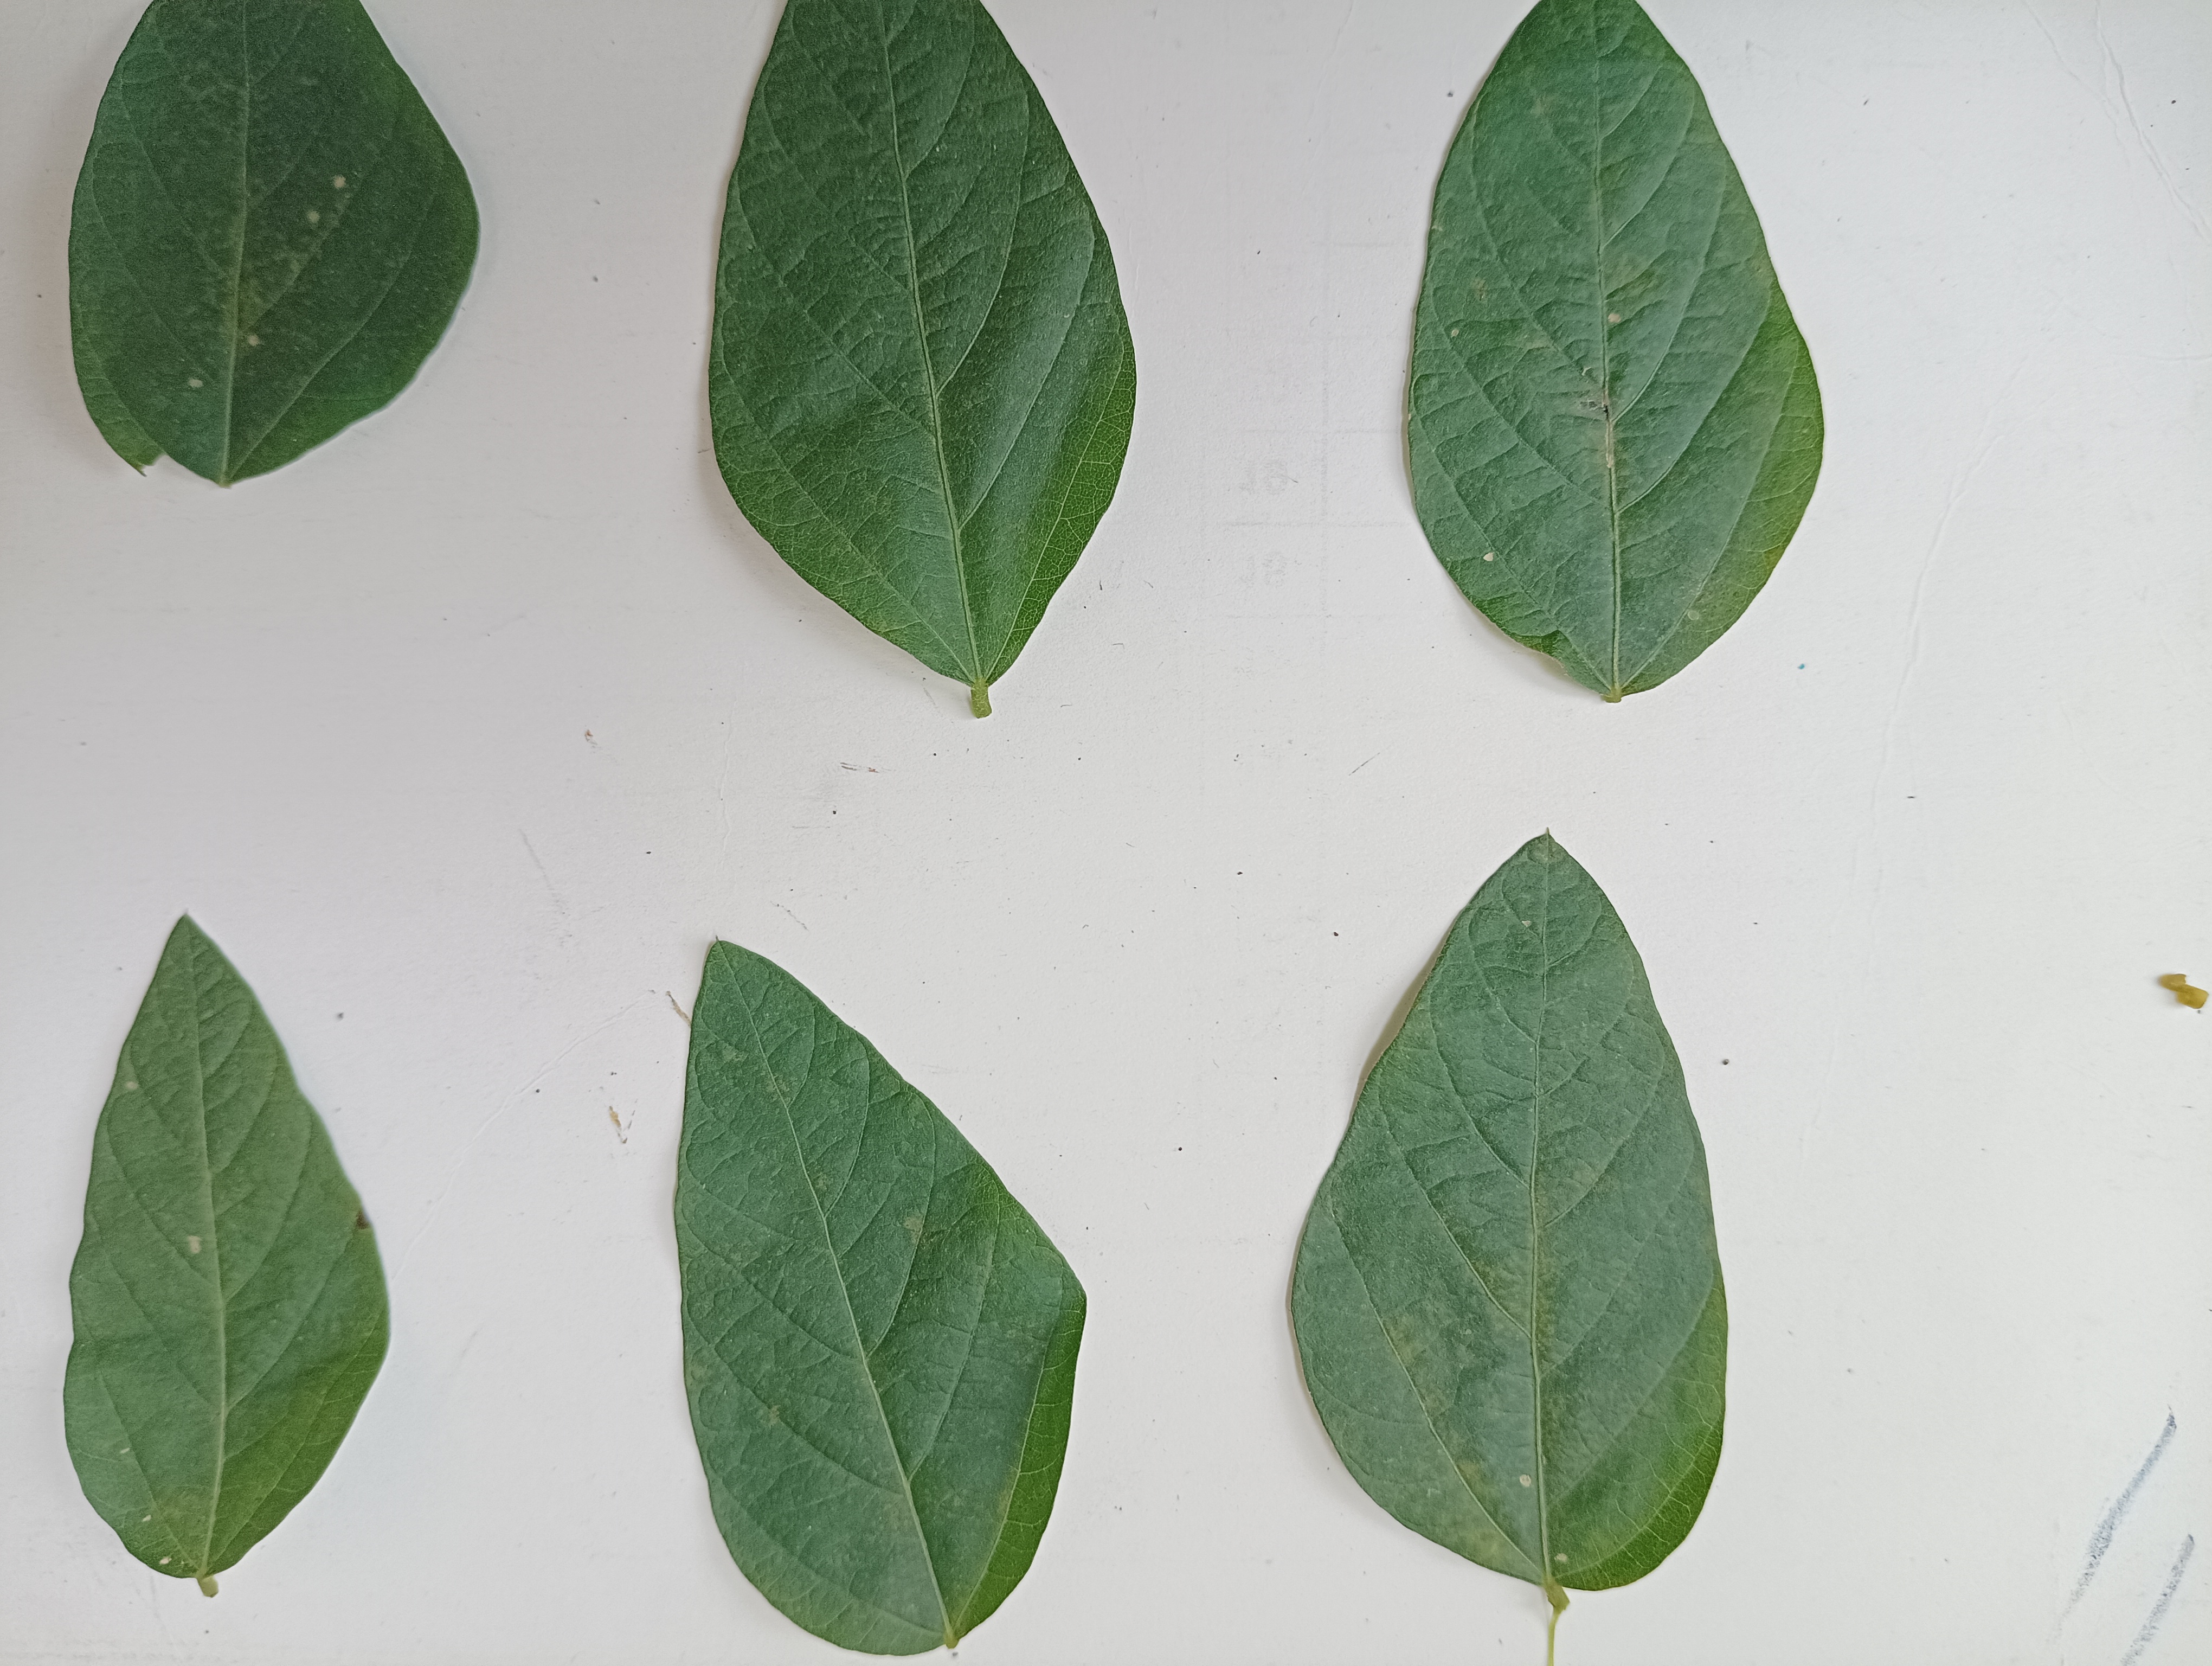
Label: Healthy